A Sporting Chance (1919 Pathe film)

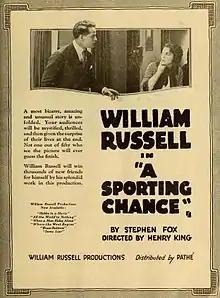
advertisement

A Sporting Chance is a surviving 1919 American silent drama film directed by Henry King and produced by starring William Russell. It was distributed through Pathé Exchange. It is not to be confused with another film released a month later by Paramount called "A Sporting Chance" starring Ethel Clayton which is lost.